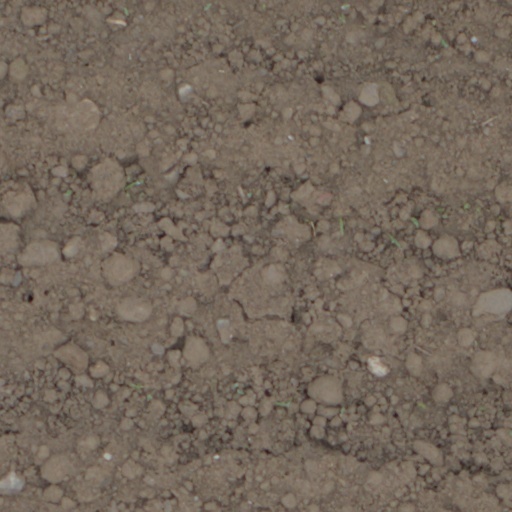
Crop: wheat